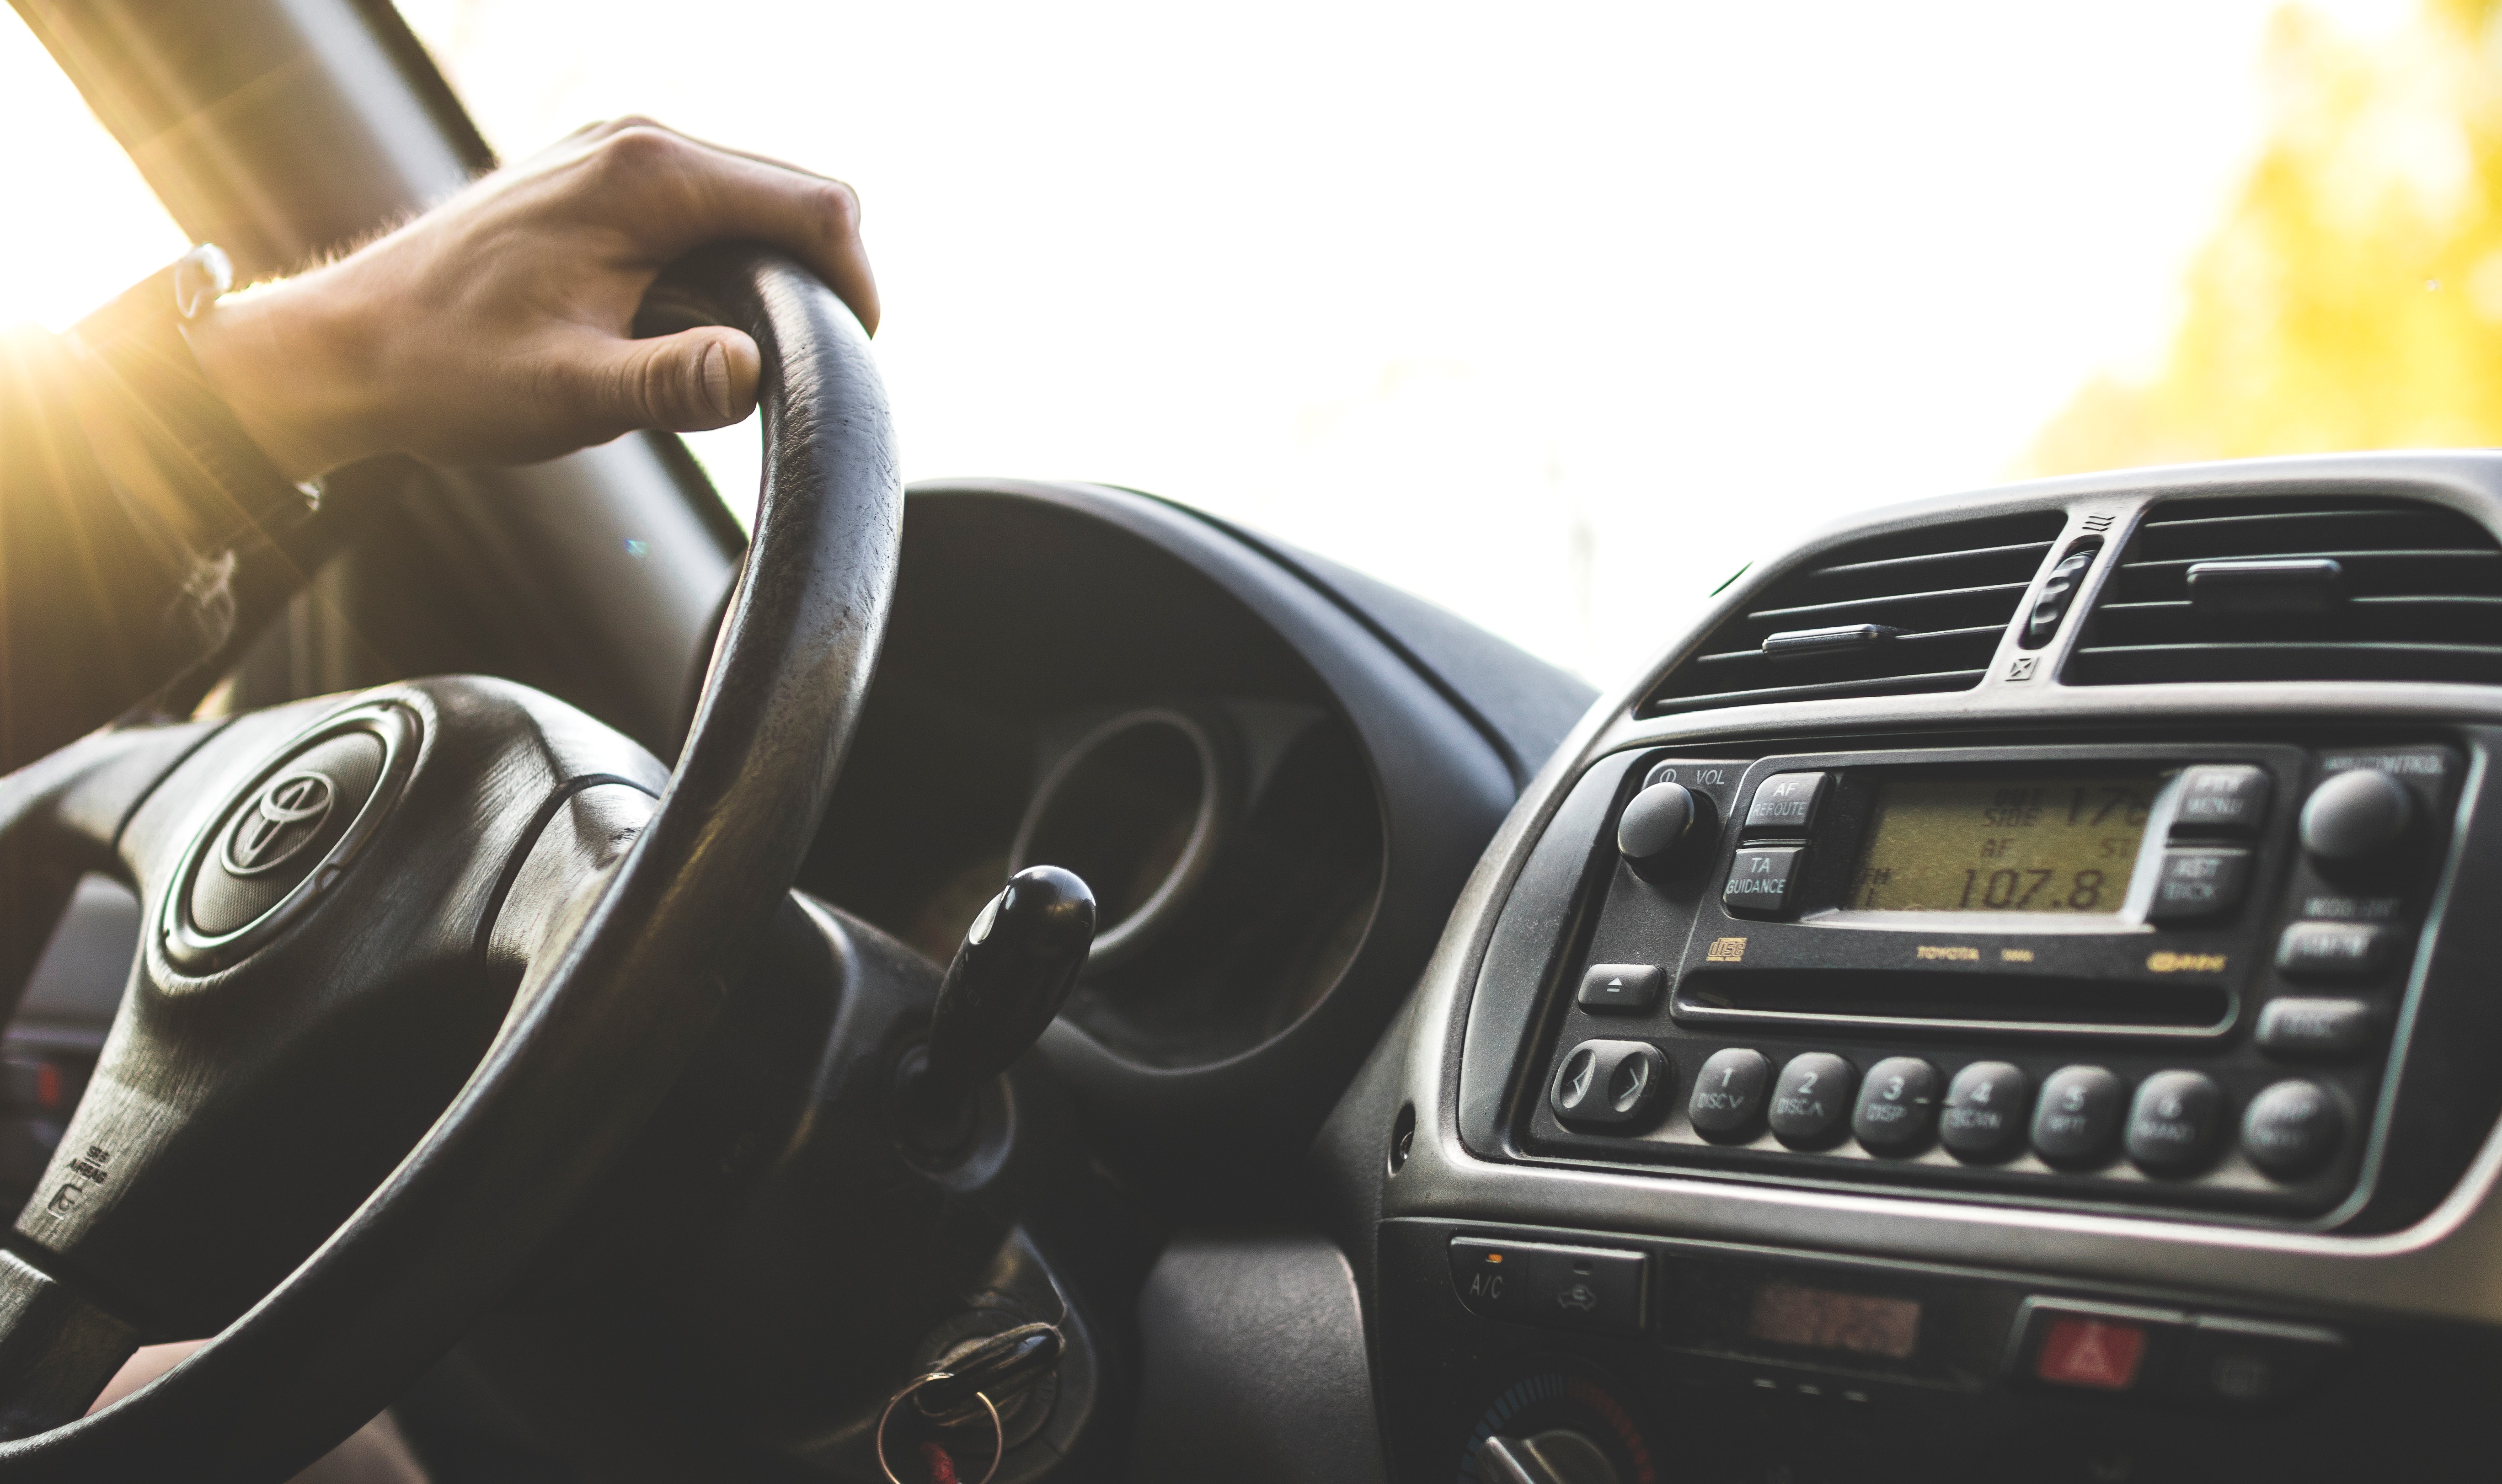
car, motor vehicle, vehicle, steering part, steering wheel, center console, automotive design, technology, speedometer, multimedia, car seat cover, electronics, gauge, vehicle audio, gear shift, driving, family car